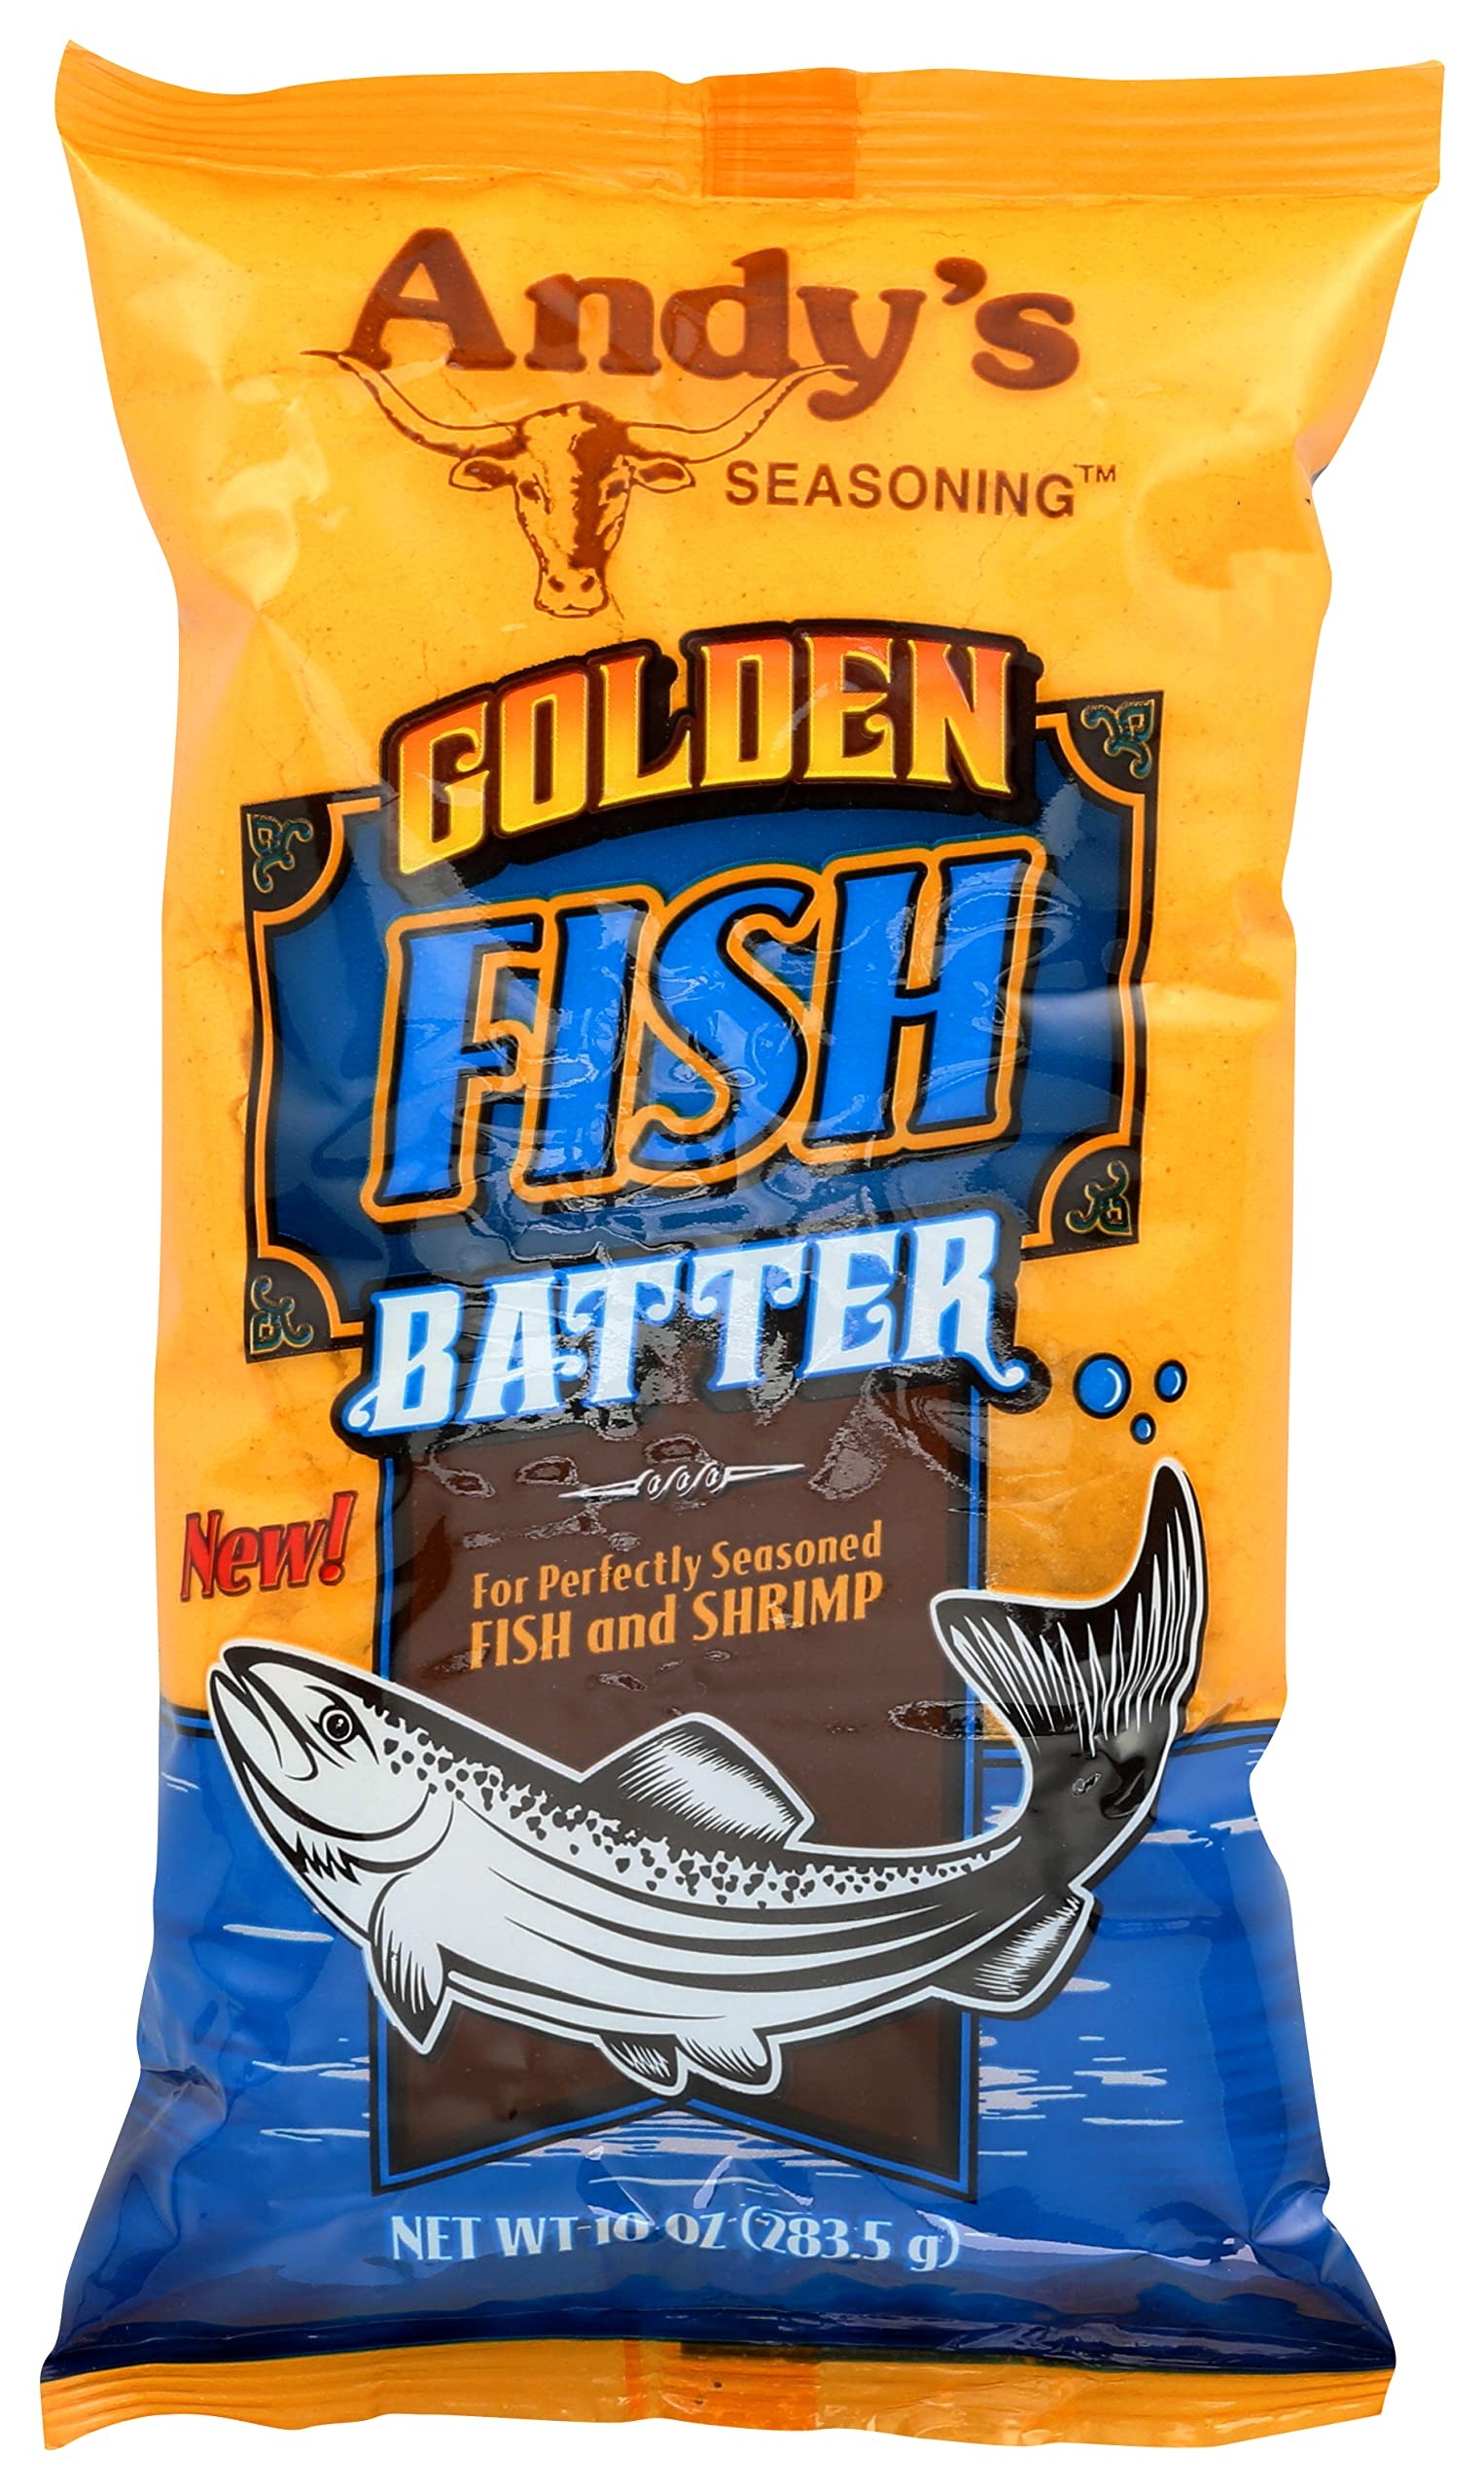
Item Name: Andys Batter Golden Fish, 10 Oz (Pack of 6)
Bullet Point: Andys Batter Golden Fish, 10 Oz (Pack of 6)
Value: 3.75
Unit: Pound

Price: 21.11